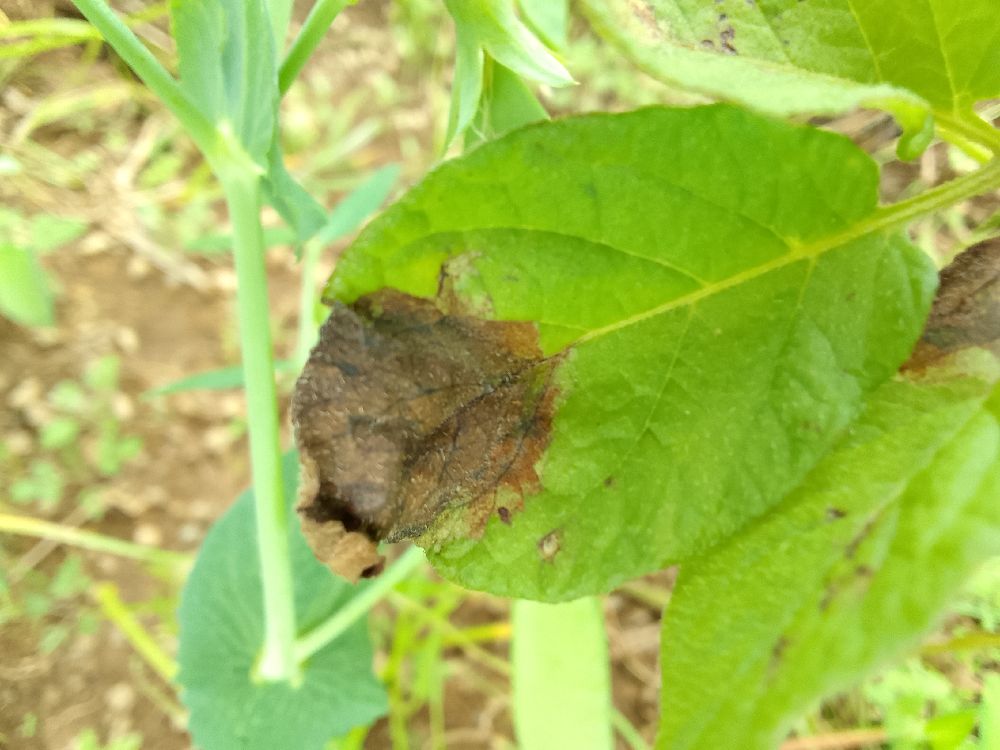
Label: Late blight